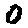
Label: 0